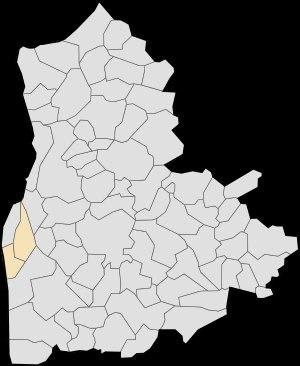
Le canton d'Outreau est une division administrative française située dans le département du Pas-de-Calais et la région Hauts-de-France.